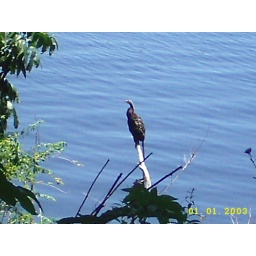
a bird that i spotted in the river sitting on a submerged branch coming out of the napean river